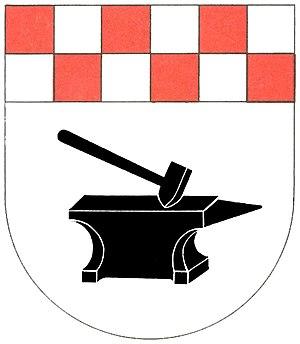
Schmißberg est une municipalité allemande située dans le land de Rhénanie-Palatinat et l'arrondissement de Birkenfeld.